Blytheville Air Force Base Capehart Housing Historic District

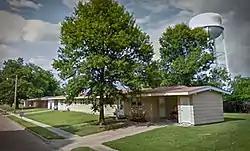

The Blytheville Air Force Base Capehart Housing Historic District encompasses a large residential area built between 1957 and 1962 as part of a military housing program for service members stationed at the now-closed Blytheville Air Force Base in Blytheville, Arkansas. This area was developed pursuant to guidelines established by the Federal Housing Administration (FHA), and is laid out with curvilinear roads meeting in three-way intersections, specified lot sizes and setback requirements, and a small number of building designs with a modest number of exceptions. The construction program under which this area was developed was named for Senator Homer Capehart, principal sponsor of the bill authorizing it. The area is roughly bounded by Memorial Drive, Village and Westminster Avenues, and Northside, and has more than 400 residences, most of which are single-story duplex ranches.